The Galloping Ghost (serial)

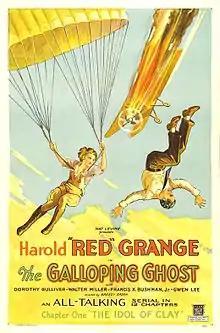
Film poster

The Galloping Ghost is a 1931 American pre-Code Mascot serial film co-directed by B. Reeves Eason and Benjamin H. Kline. The title is the nickname of the star, real life American football player Red Grange. Serial historian Raymond William Stedman lists Lon Chaney Jr. as appearing in "Ghost" in a small uncredited part as a henchman, but this has never been verified.